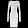
Label: Dress